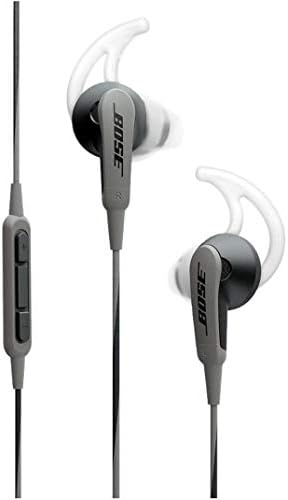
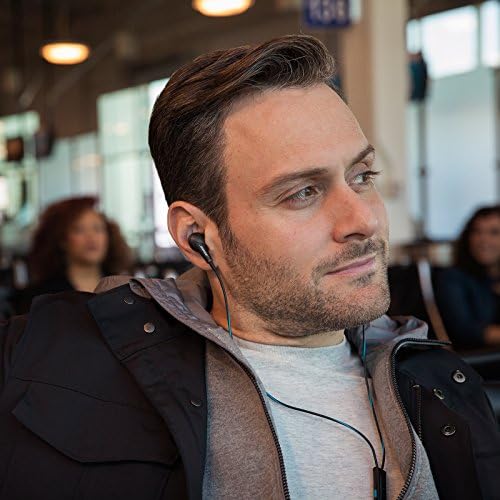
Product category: headphones
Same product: no